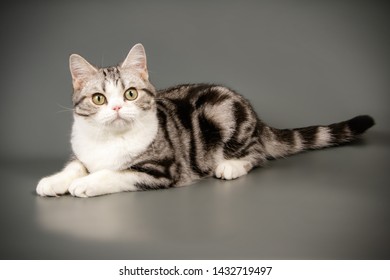
Cat breed: American shorthair